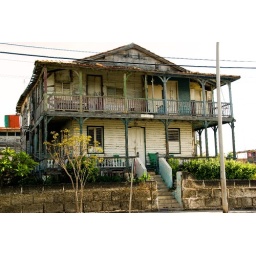
This house was built in the 1920's, i'm amazed it's still standing after the last big hurricane hit in 2003